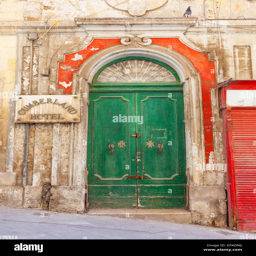
the old green wooden door , suggests a grander past